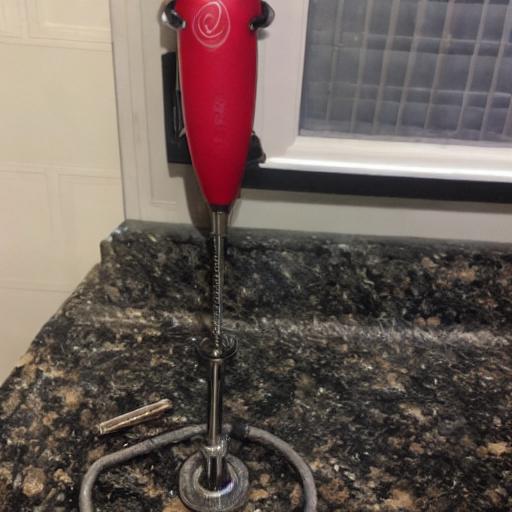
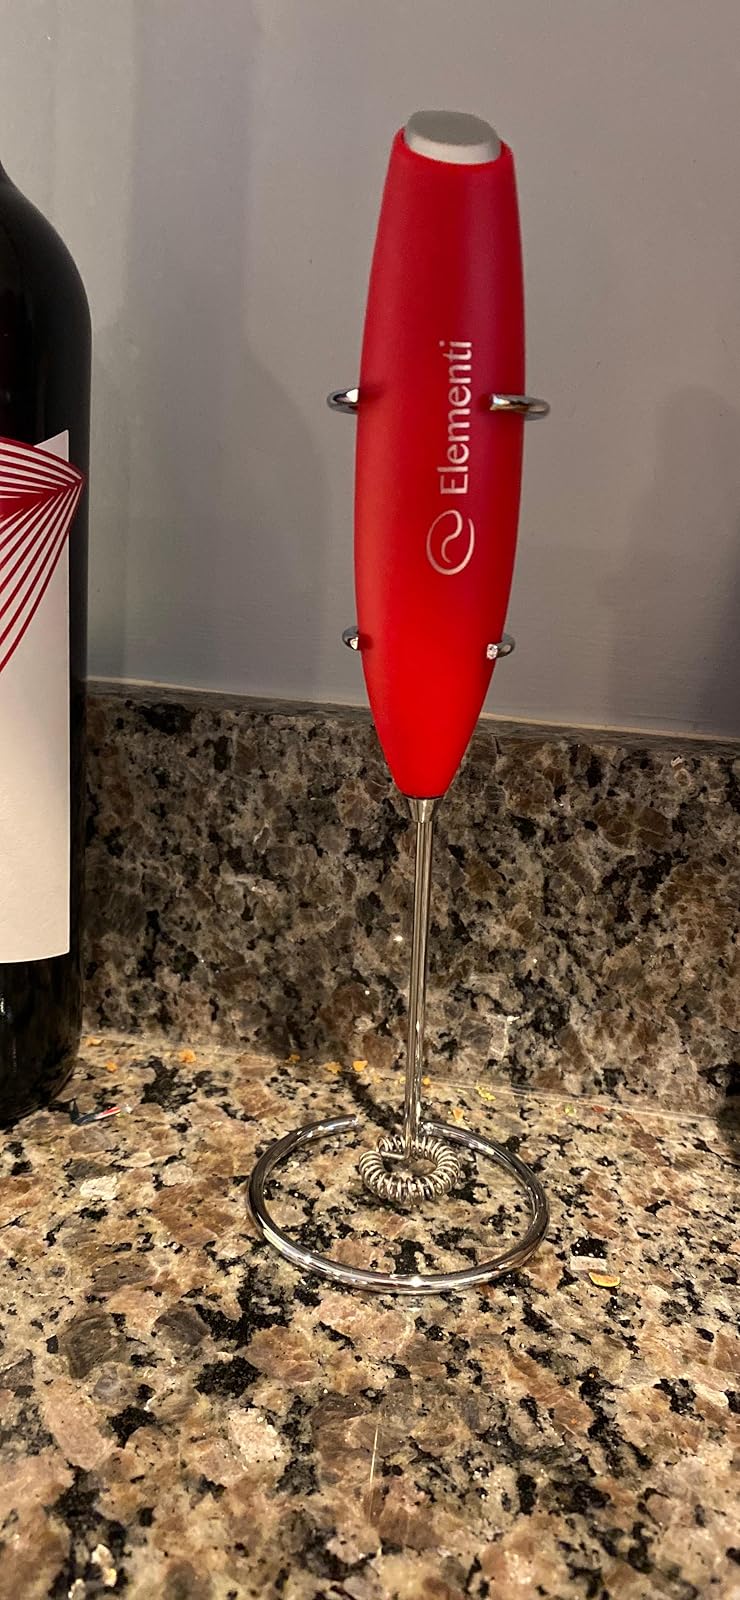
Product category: items_mixer
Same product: no